Transputer

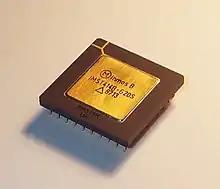
T414 transputer chip

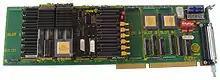
IMSB008 base platform with IMSB419 and IMSB404 modules mounted

The transputer is a series of pioneering microprocessors from the 1980s, intended for parallel computing. To support this, each transputer had its own integrated memory and serial communication links to exchange data with other transputers. They were designed and produced by Inmos, a semiconductor company based in Bristol, United Kingdom.